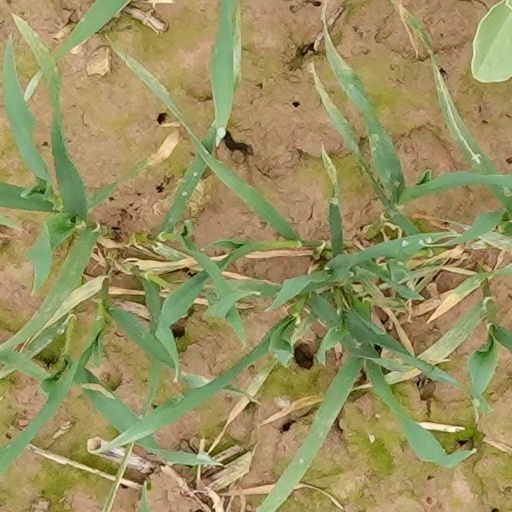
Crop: wheat